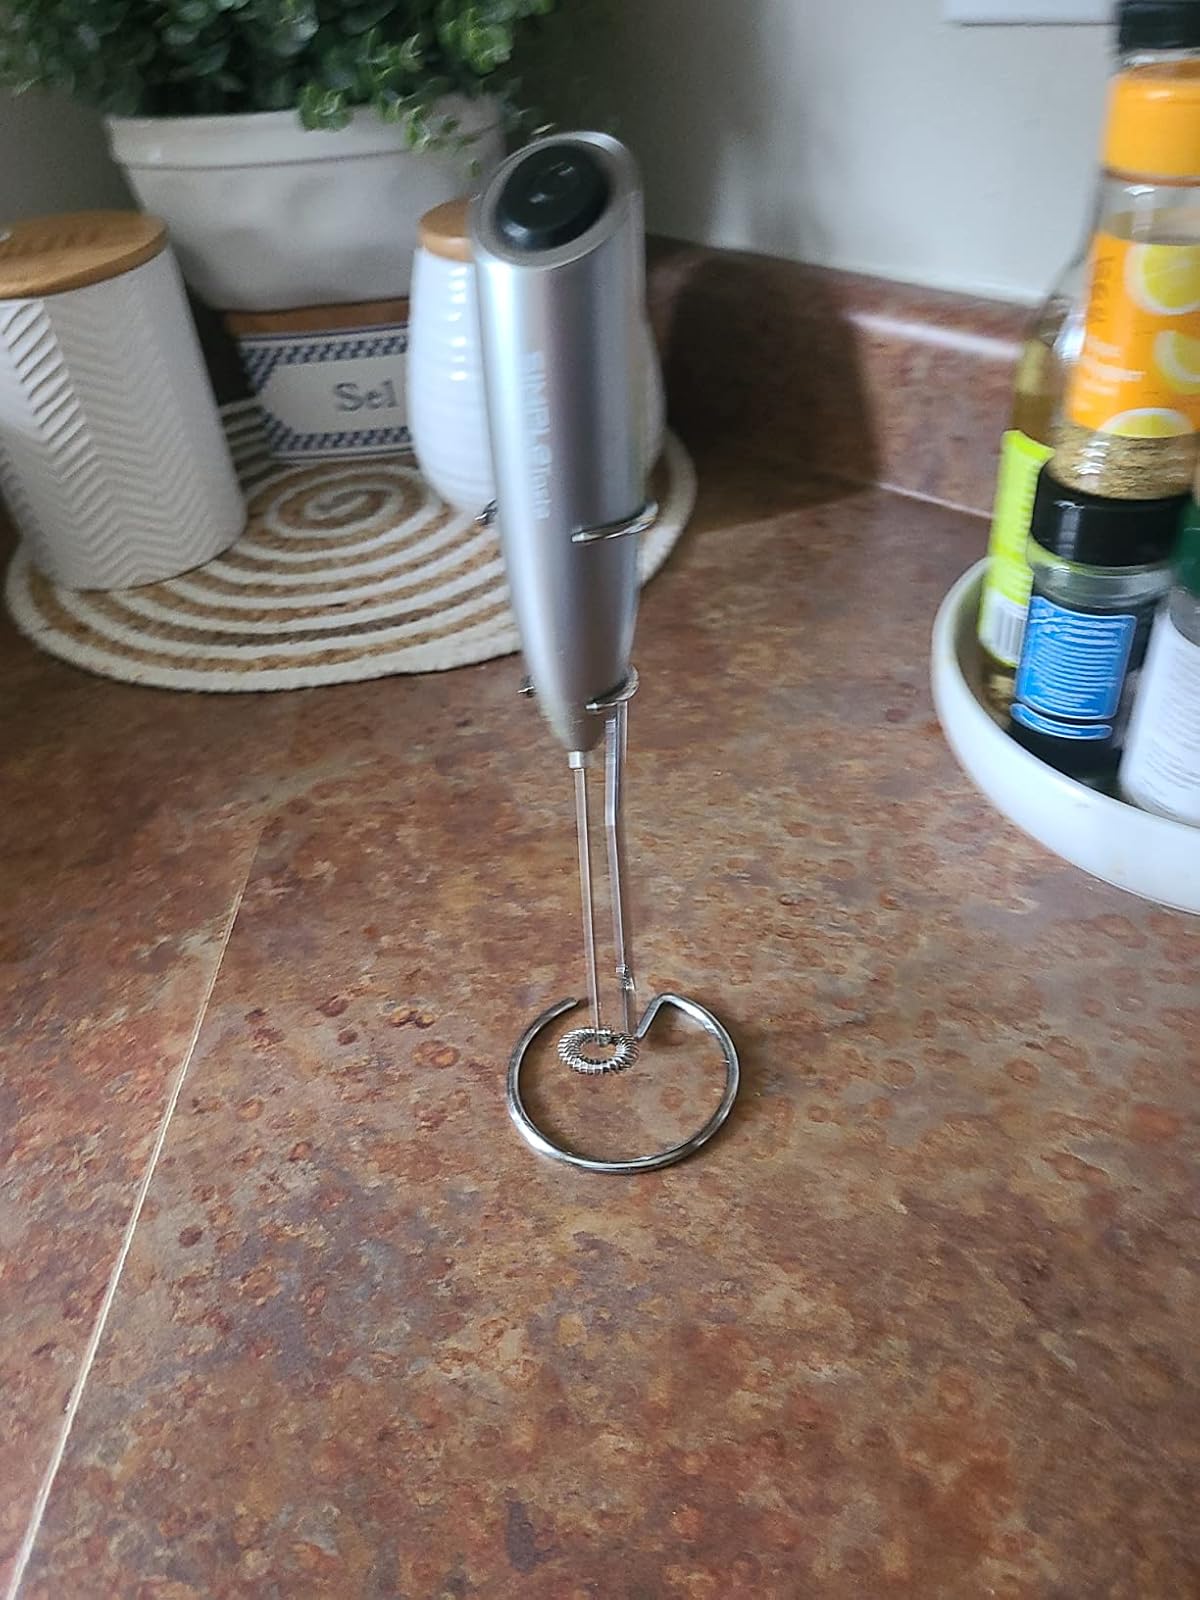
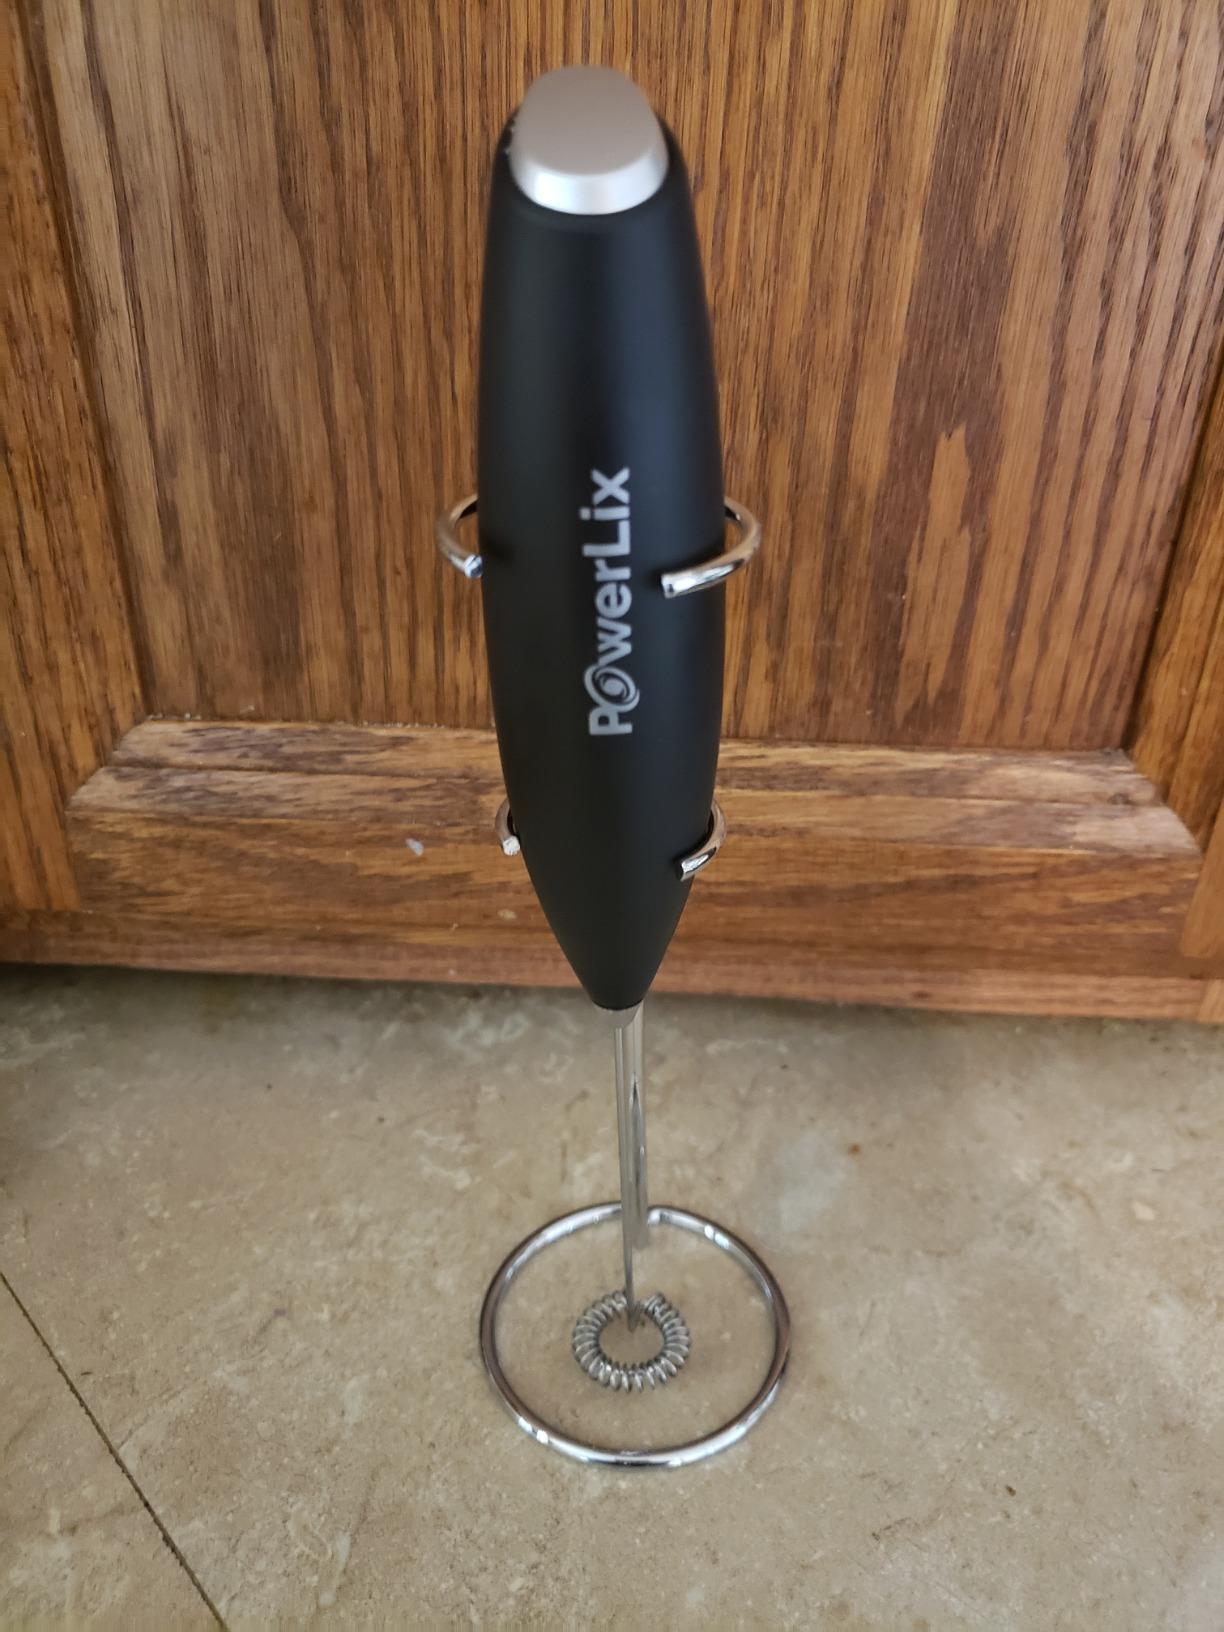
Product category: items_mixer
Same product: no